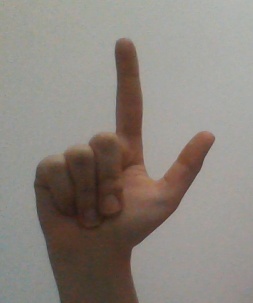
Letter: laam